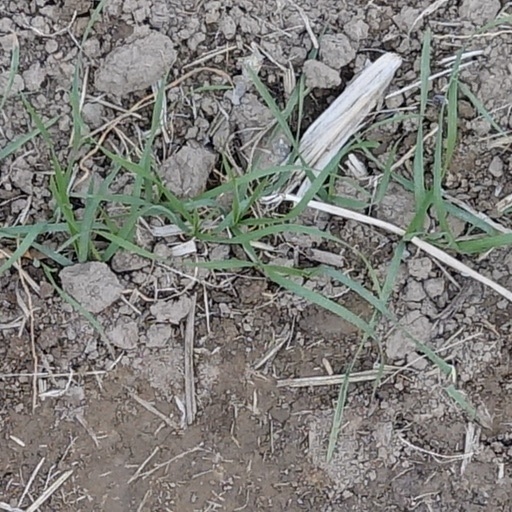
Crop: wheat